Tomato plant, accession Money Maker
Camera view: tilt-top (135 deg); turntable rotation: 150 degrees
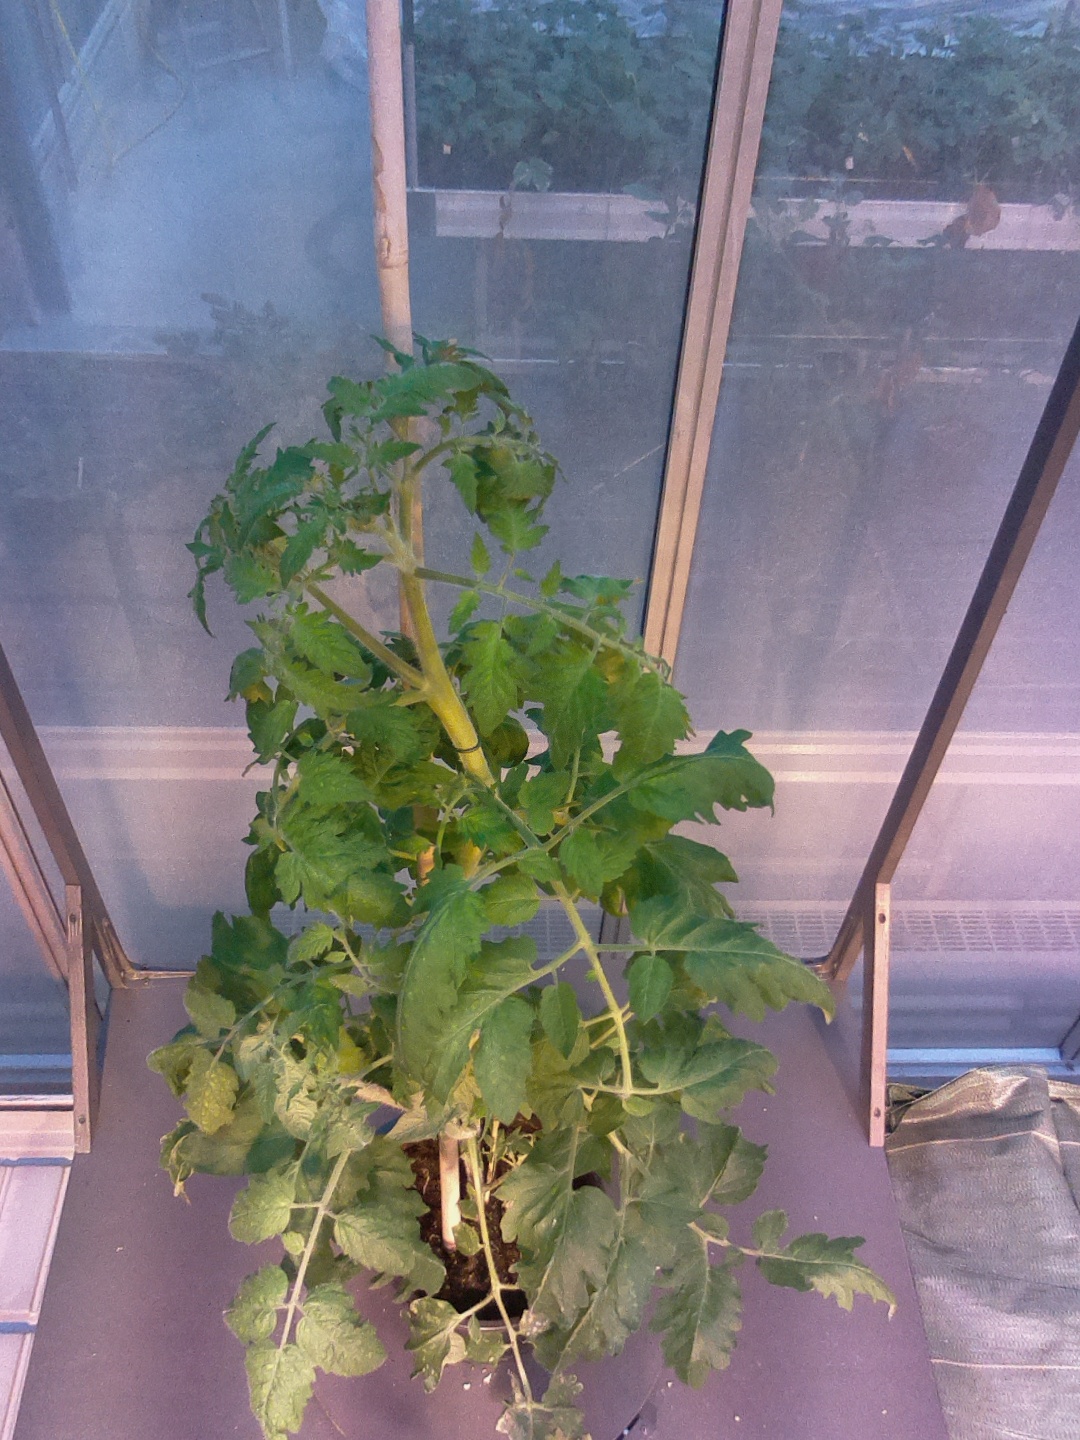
BBCH growth stage 60: First flowers open